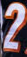
Number: 2